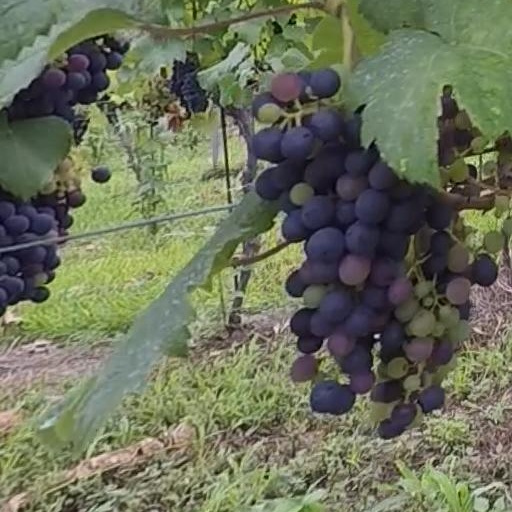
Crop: grape